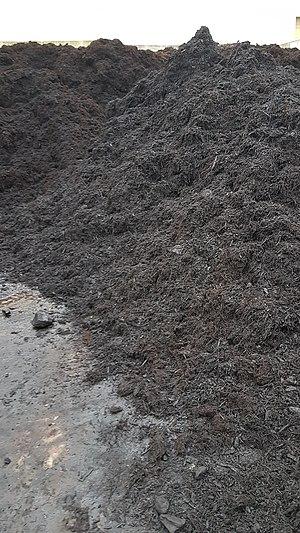
Le Xylit est un résidu revalorisé obtenu lors de l'extraction du lignite, notamment en Allemagne.